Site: brandenburg
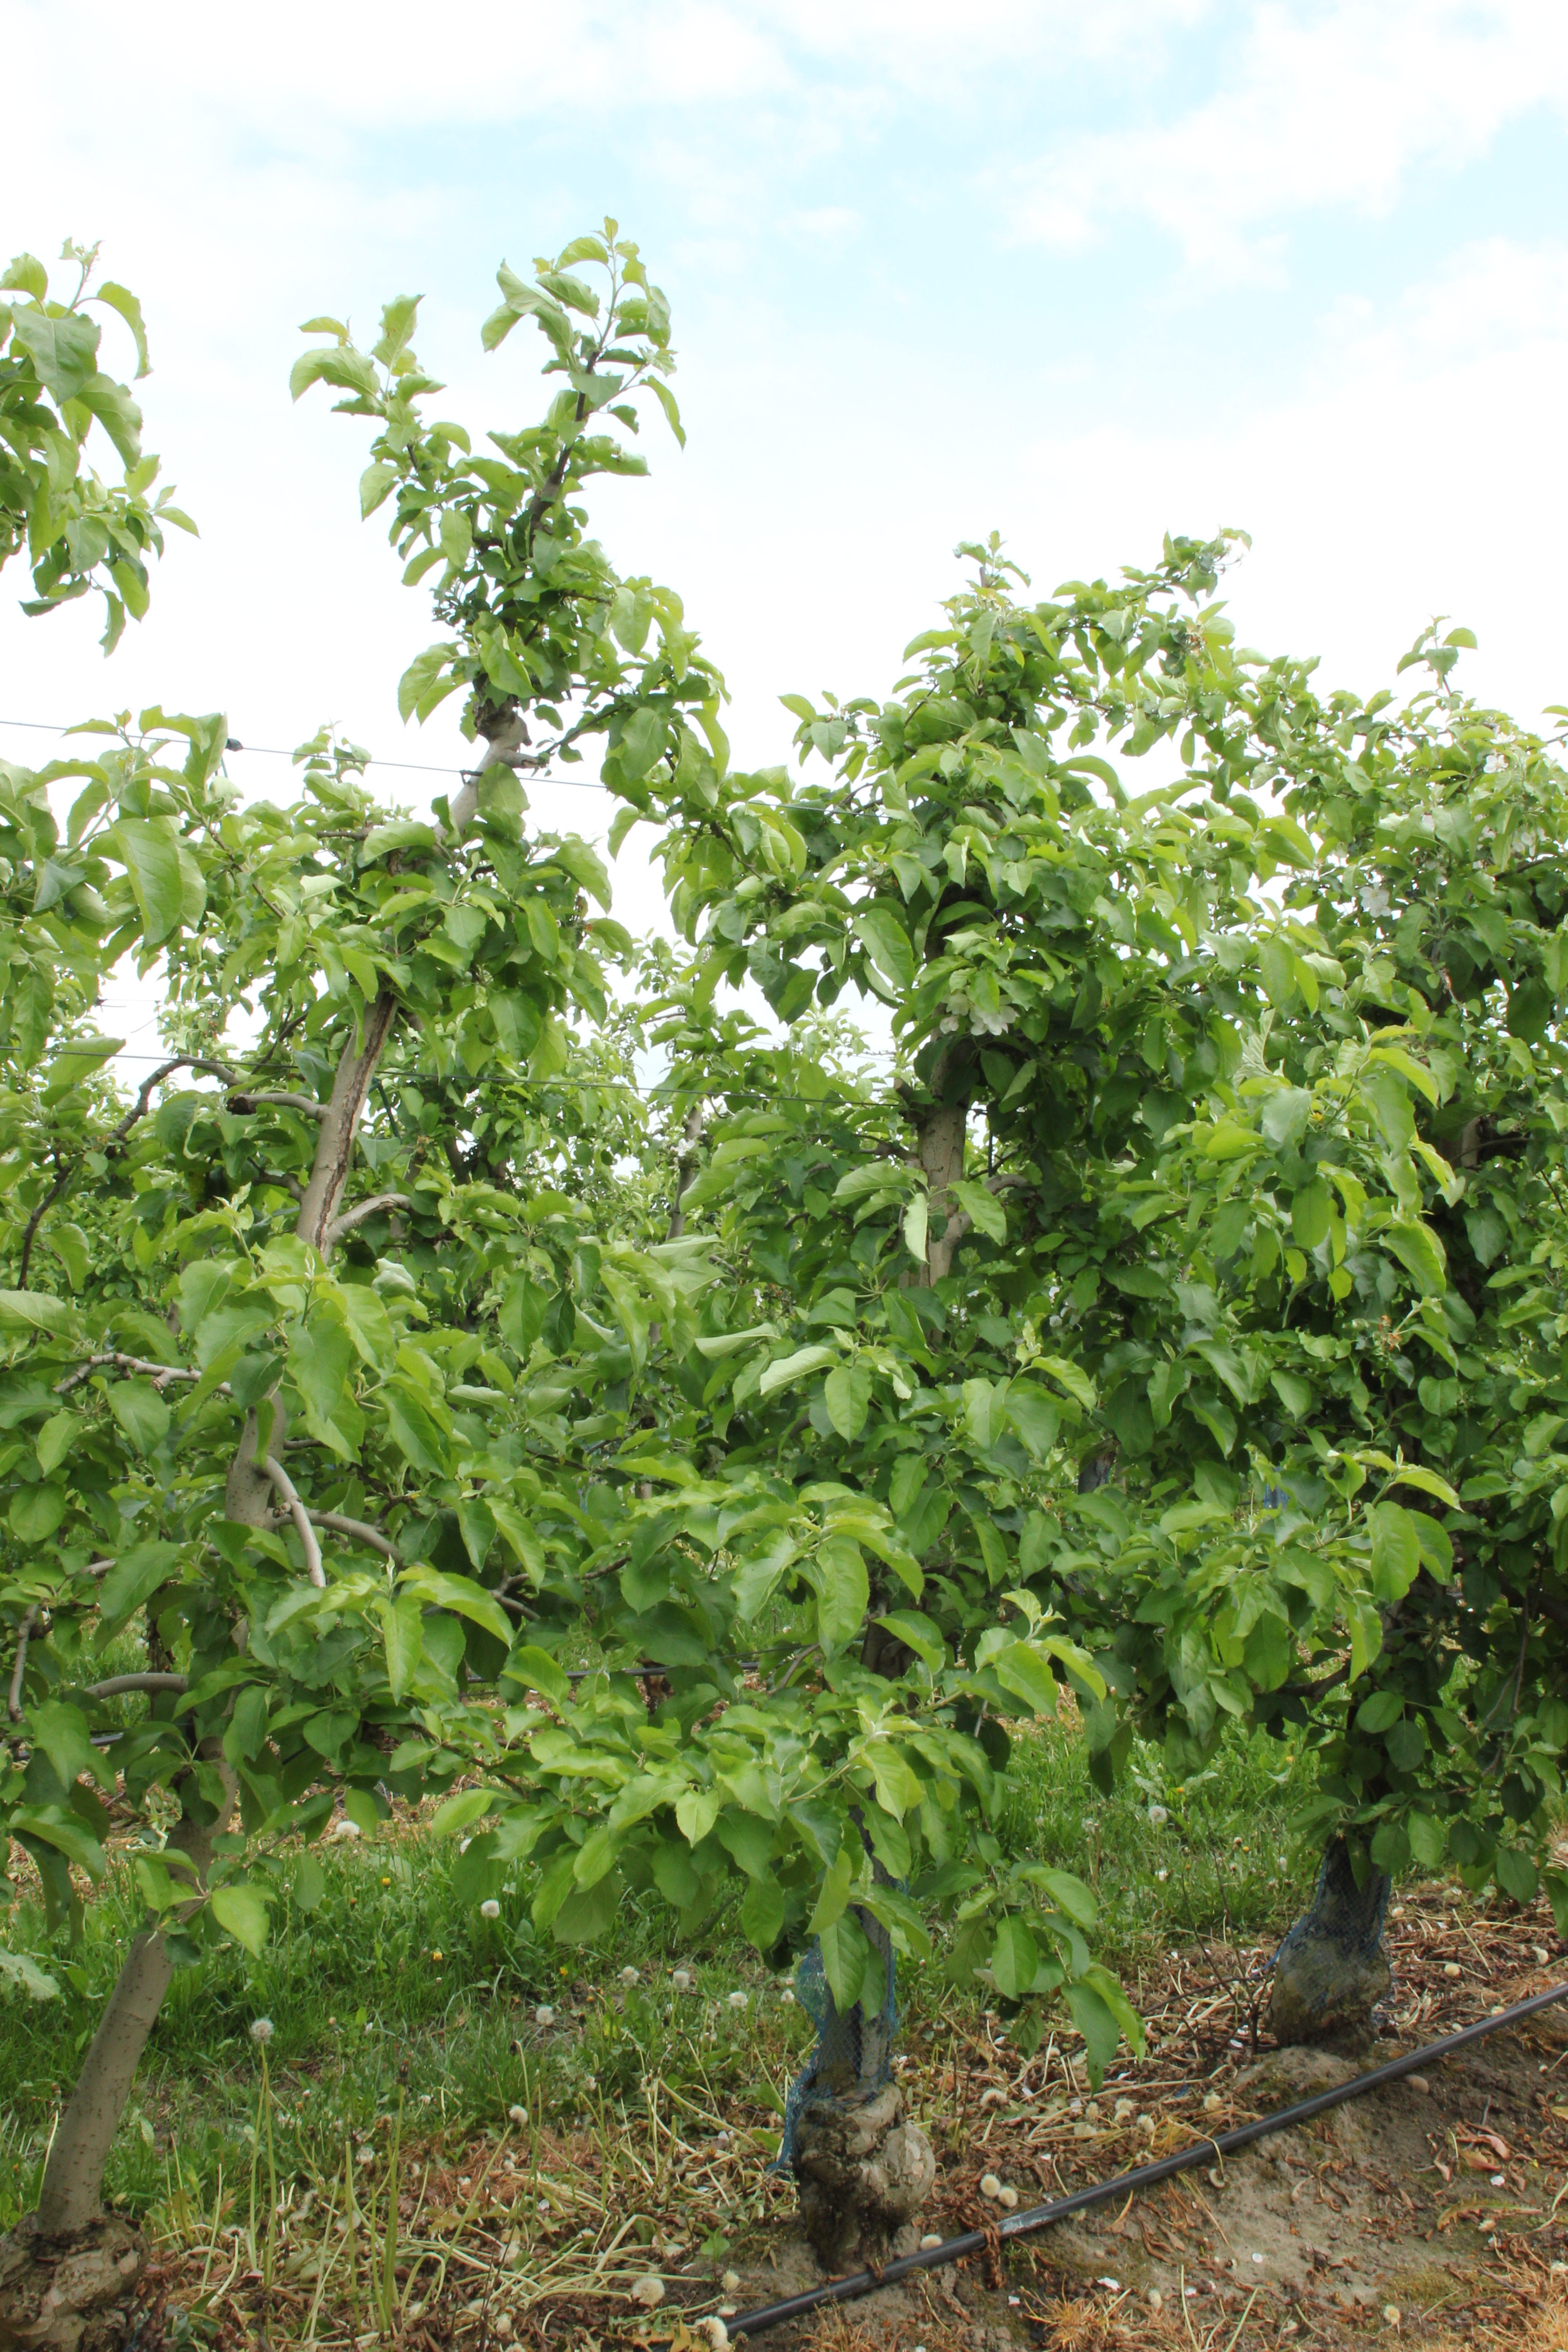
Growth stage (BBCH 67): Flowering